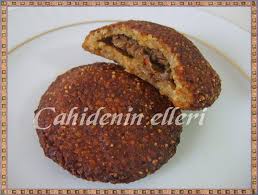
Yemek: icli_kofte